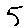
Label: 5